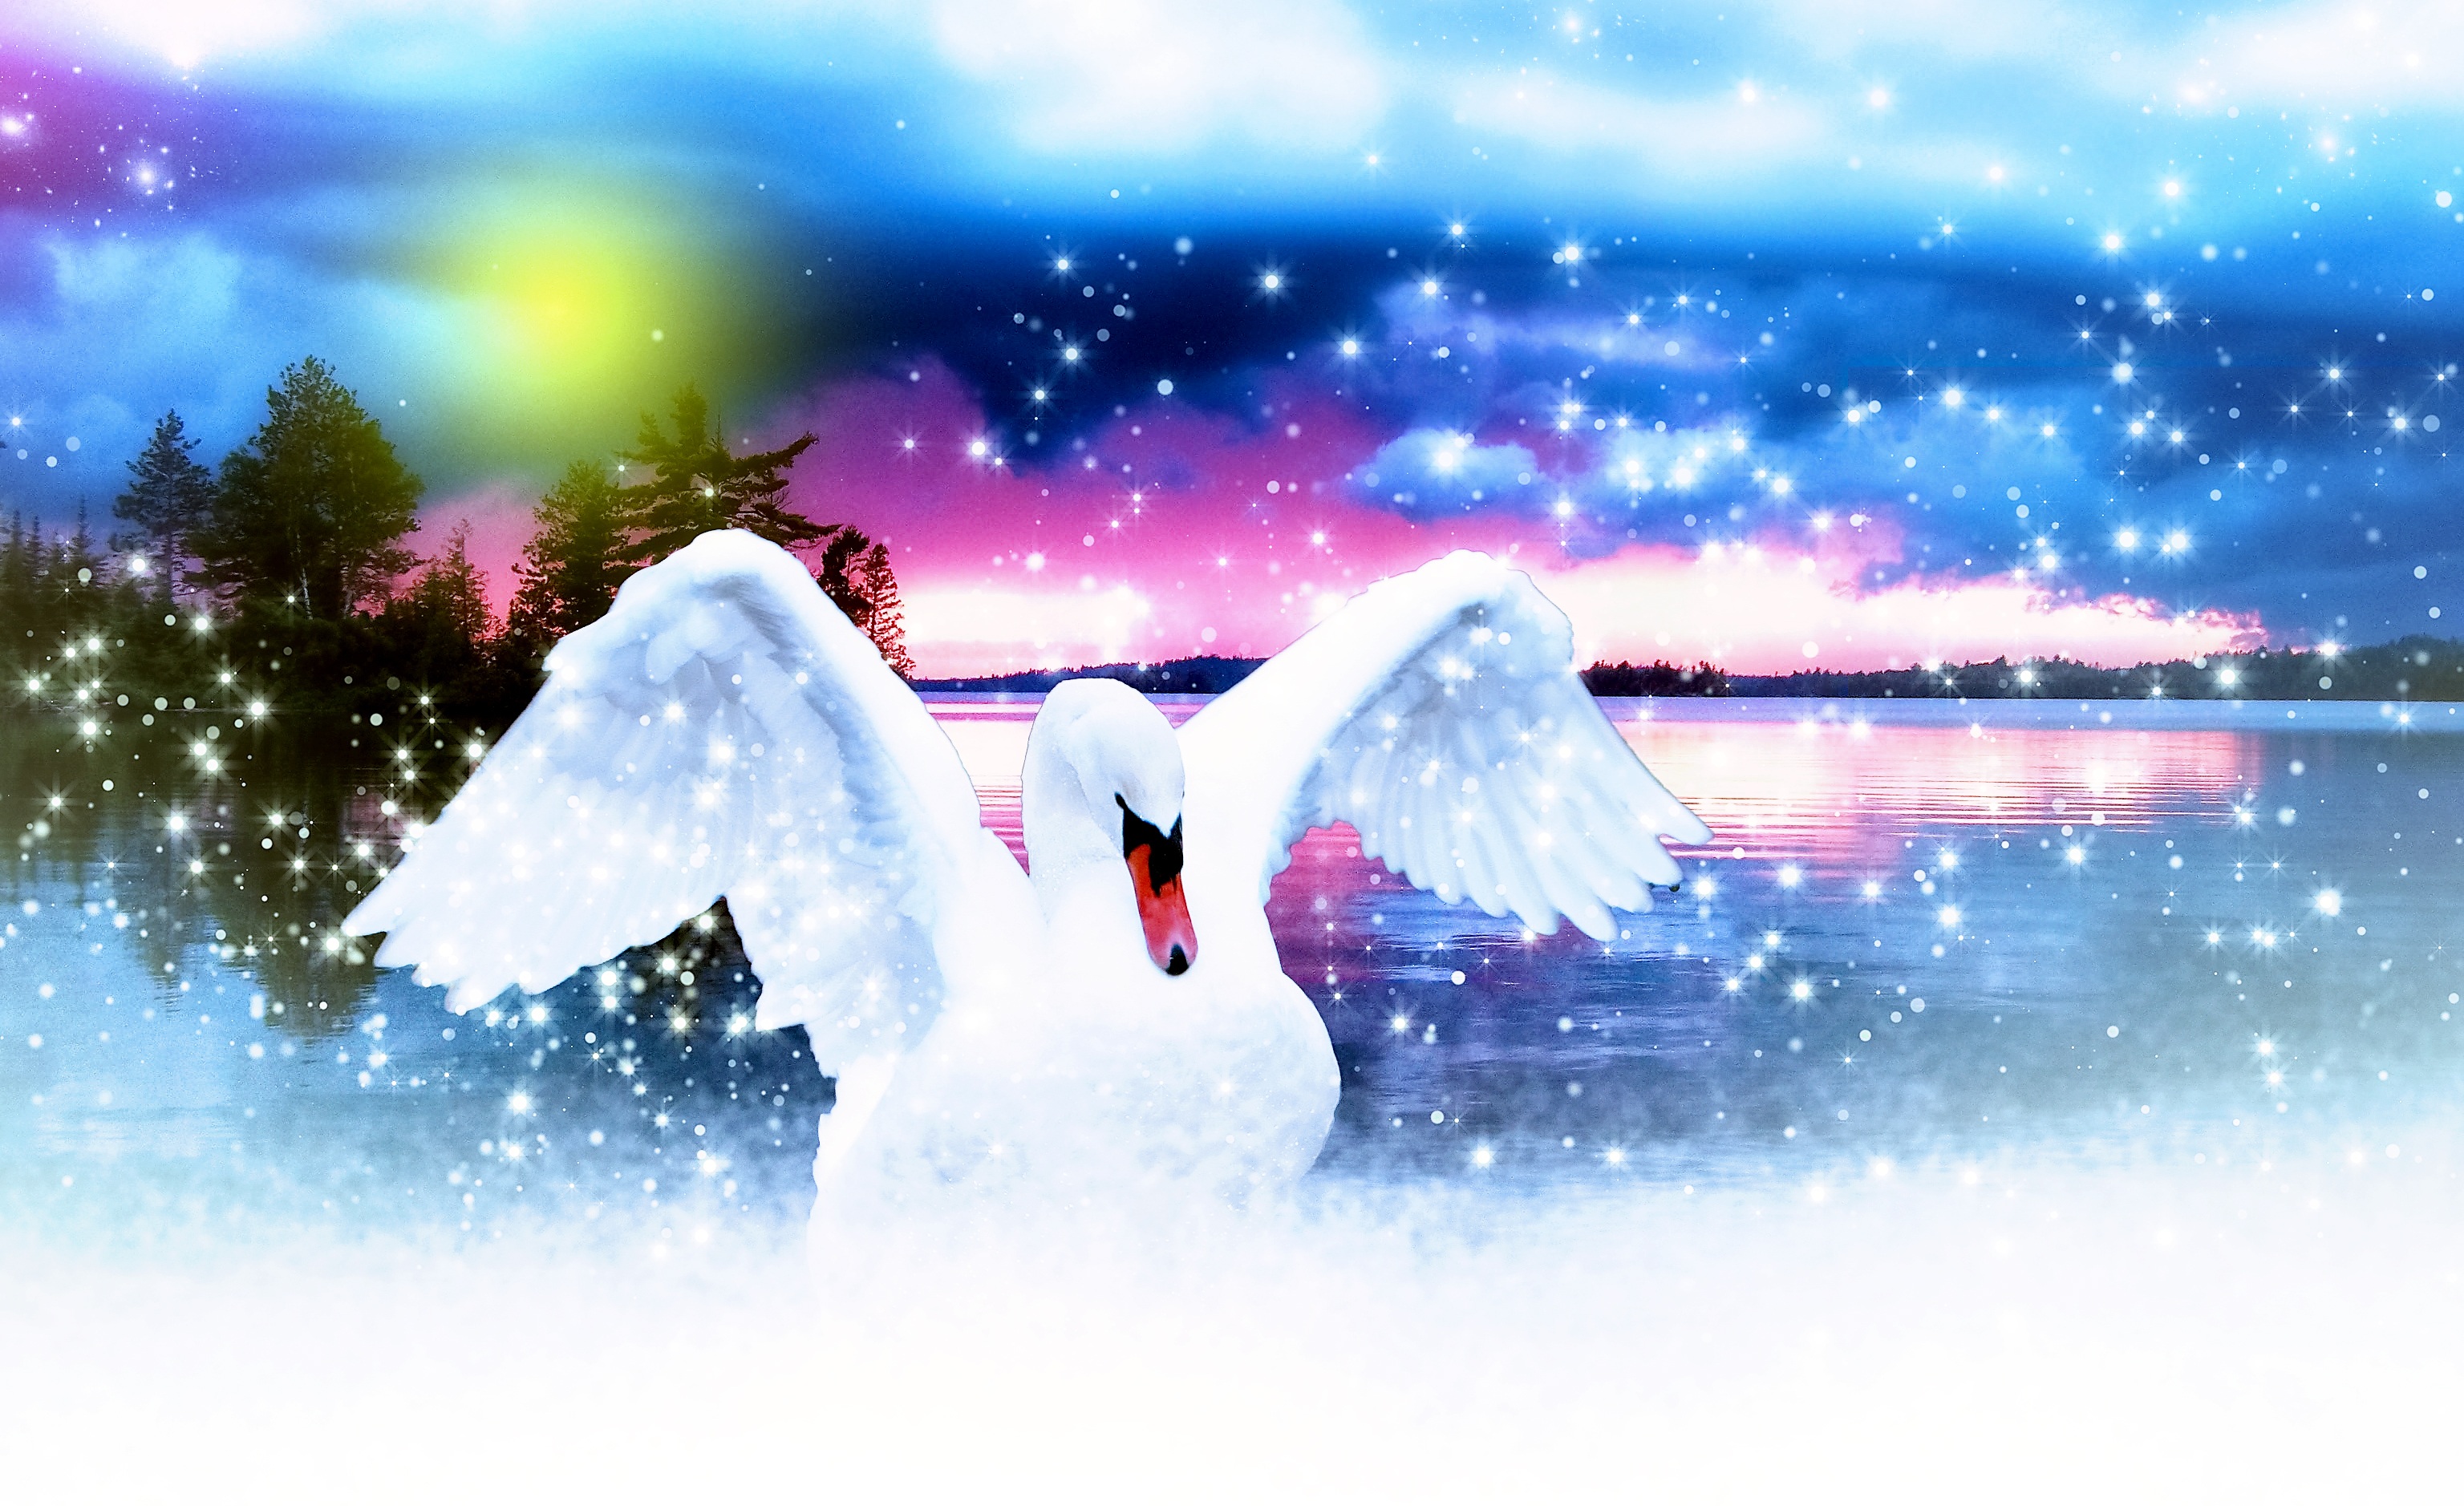
water, winter, bird, wing, white, wave, lake, animal, color, swan, sage, elegant, fantasy, water bird, fairy tales, computer wallpaper